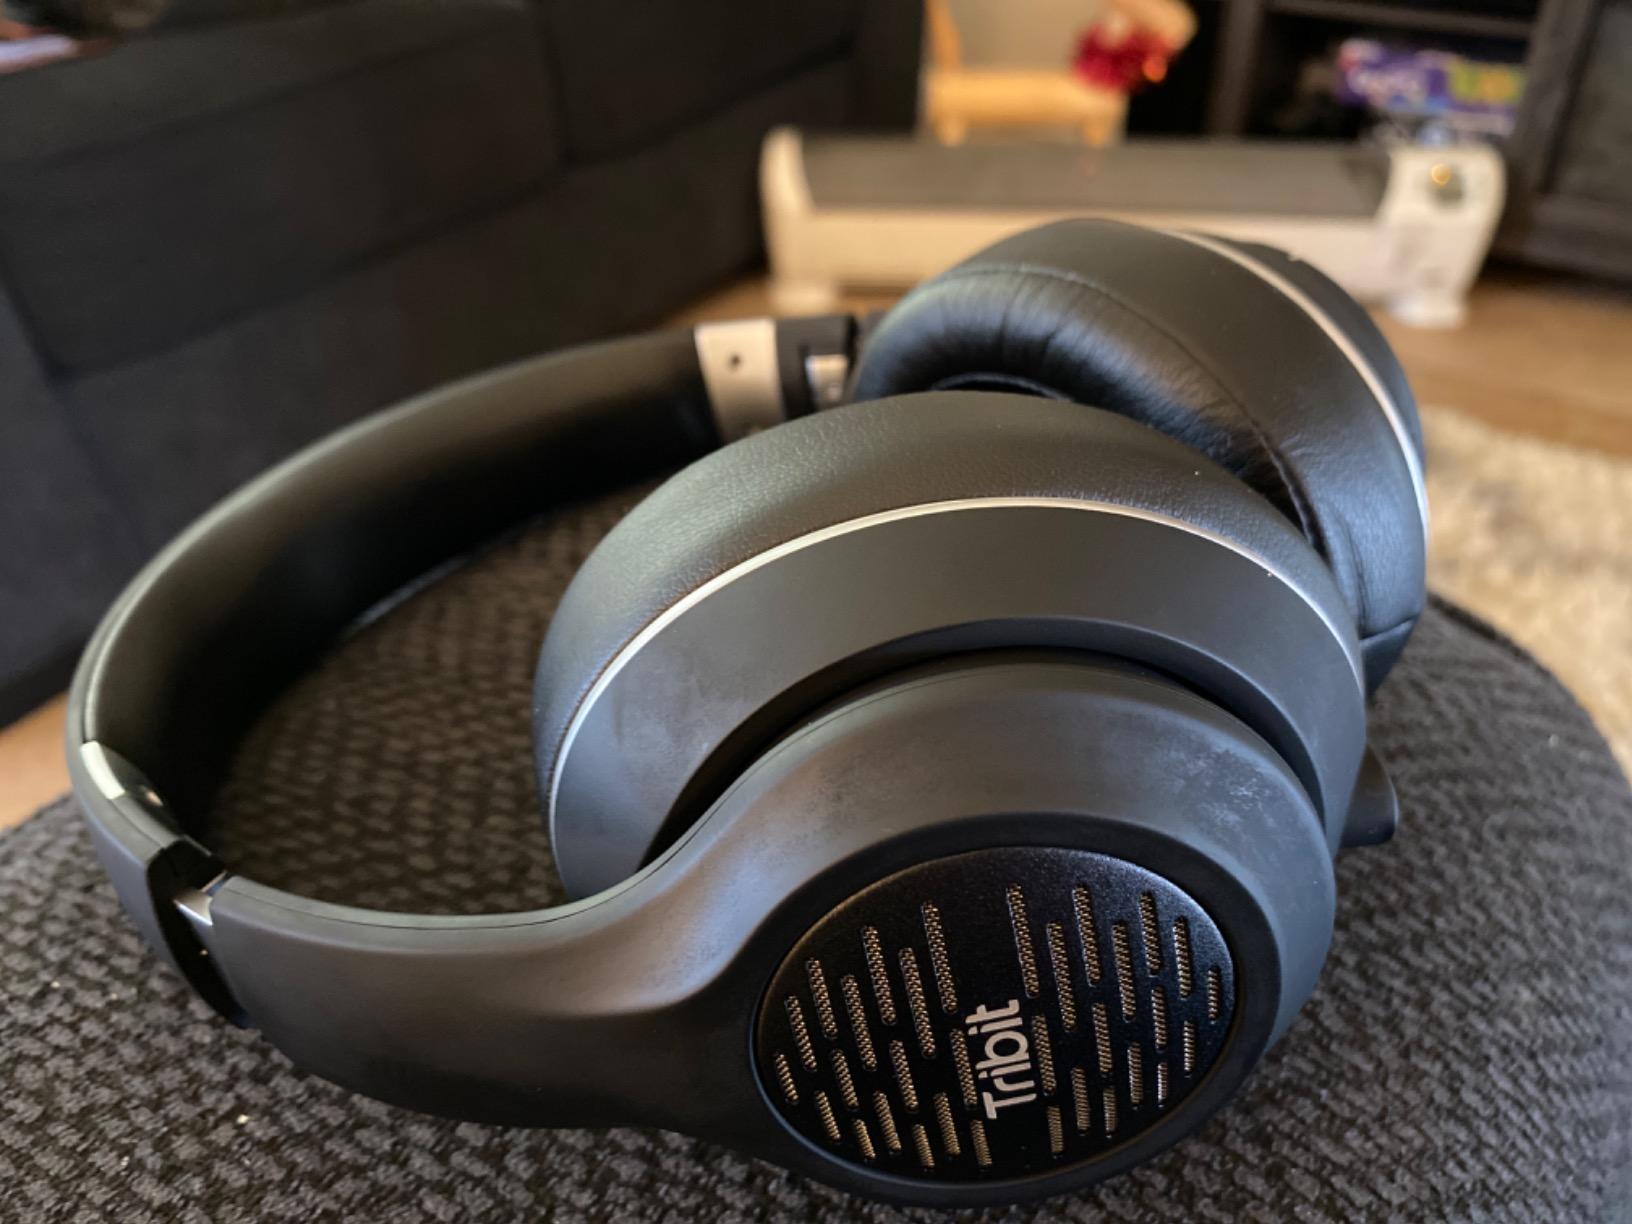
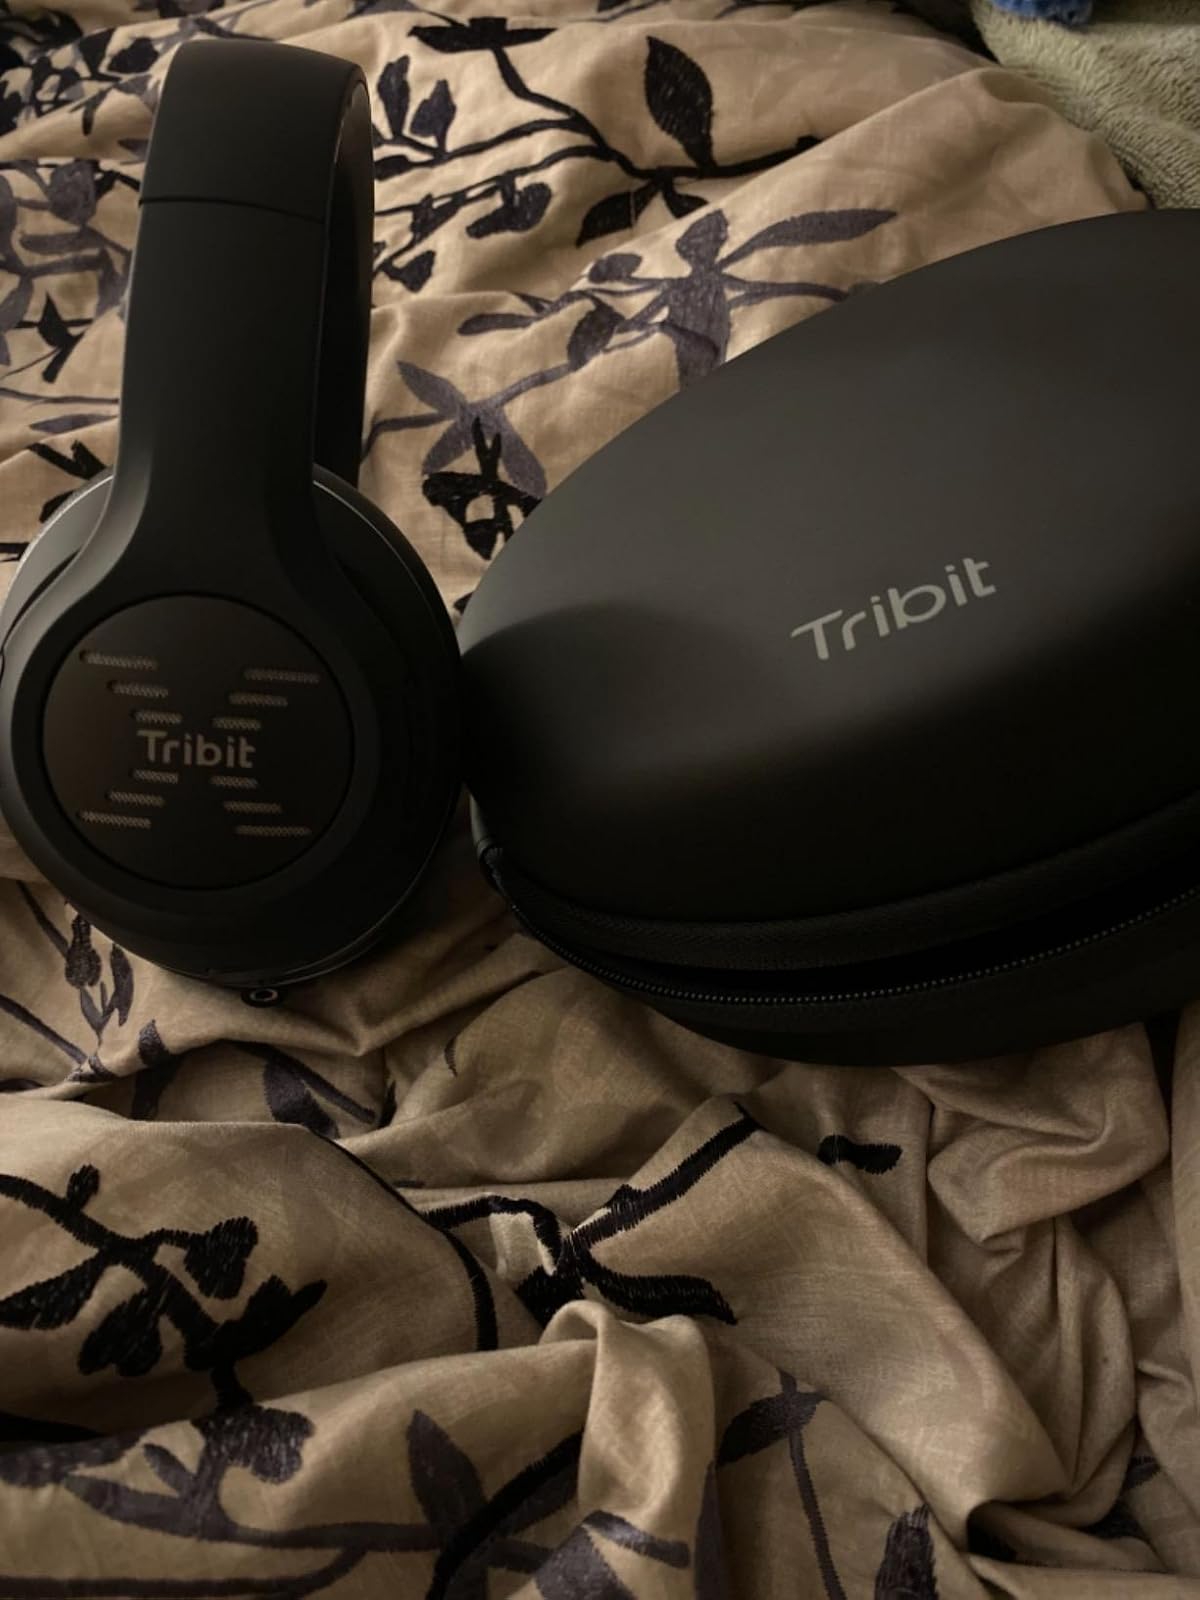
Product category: headphones
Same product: yes